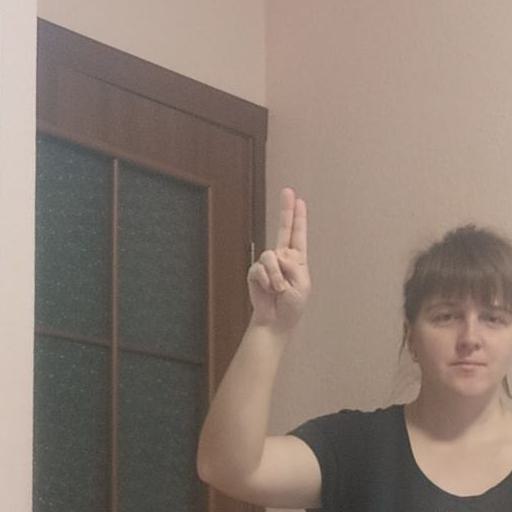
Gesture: two_up